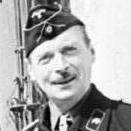
Age: 49